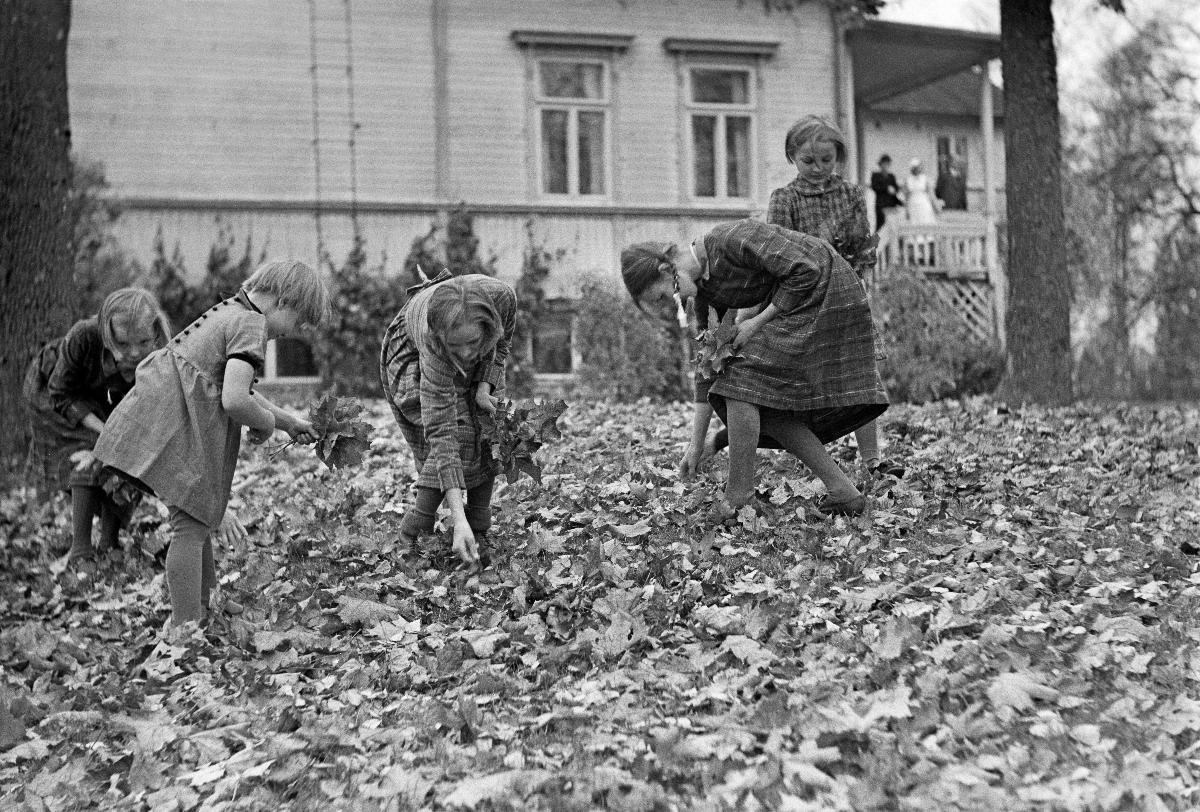
Savijärven lastenkoti
Savijärvi barnhem; Savijärvi orphanage
sisällön kuvaus: Lapsia Savijärven lastenkodissa Sipoossa lokakuussa 1940. content description: Children in Savijärvi orphanage in Sipoo October 1940. innehållsbeskrivning: Barn i Savijärvi barnhem i Sibbo oktober 1940.
Kuvaaja: Sundström, Hugo, kuvaaja
Vuosi: 1940
Paikka: Suomi, Uusimaa, Sipoo
Aiheet: HBL; lapset (ikäryhmät); lastenkodit; vaahteranlehdet; children (age groups); children's homes (child welfare institutions); barn (åldersgrupper); människor; barn; barnhem; lönnblad; people; children; orphanages; maple leaves